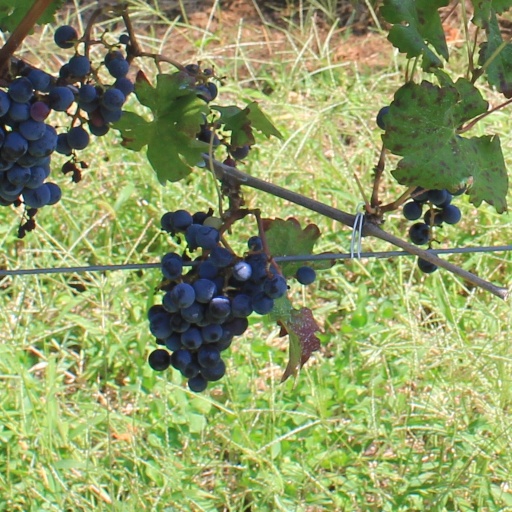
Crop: grape